651 series

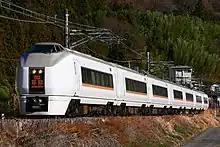
651-1000 series set OM201 on a "Kusatsu" service in December 2022

, the fleet consisted of six seven-car sets (numbered OM201 to OM206) and three four-car sets (numbered OM301 to OM303), all based at Omiya Depot.